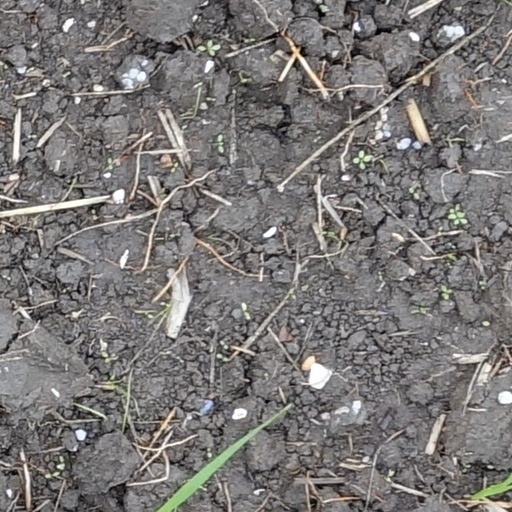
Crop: wheat